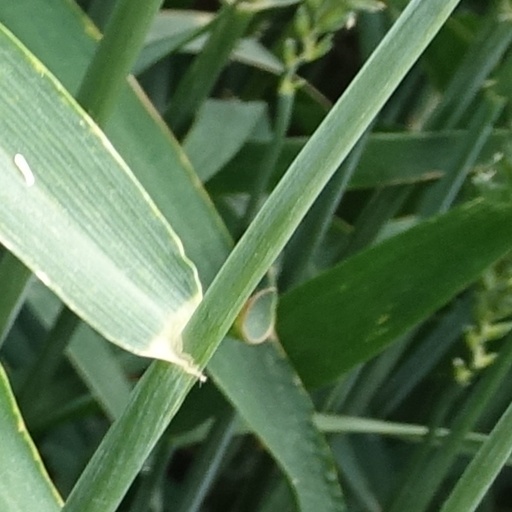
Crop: wheat